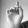
ASL letter: D